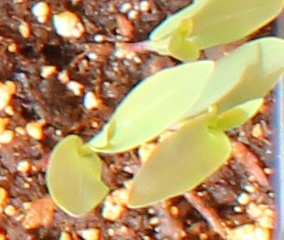
Label: Corn